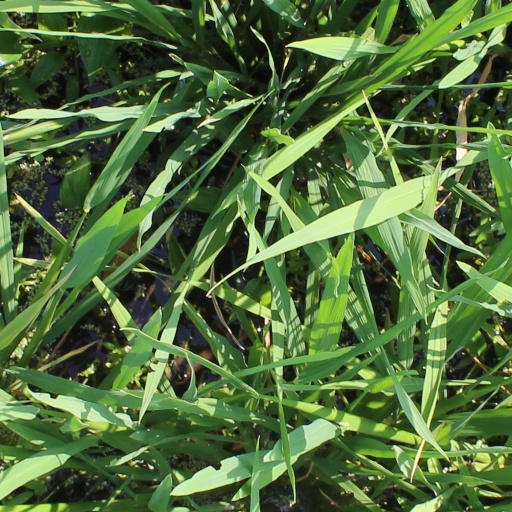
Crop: rice